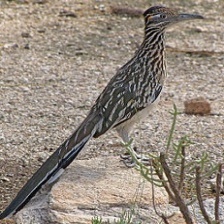
Species: ROADRUNNER
Scientific name: GEOCOCCYX